Jacky Kamei

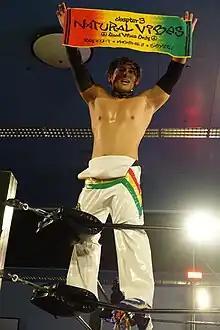
Kamei in 2023

, better known by his ring name Jacky "Funky" Kamei, is a Japanese professional wrestler currently working for the Japanese promotion Dragon Gate where he is a former Open the Twin Gate Champion and Open the Triangle Gate Champion.